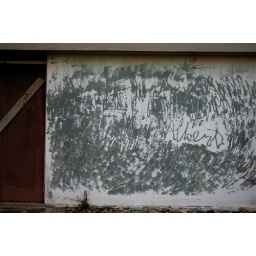
Community building wall in Belmopan, Belize.